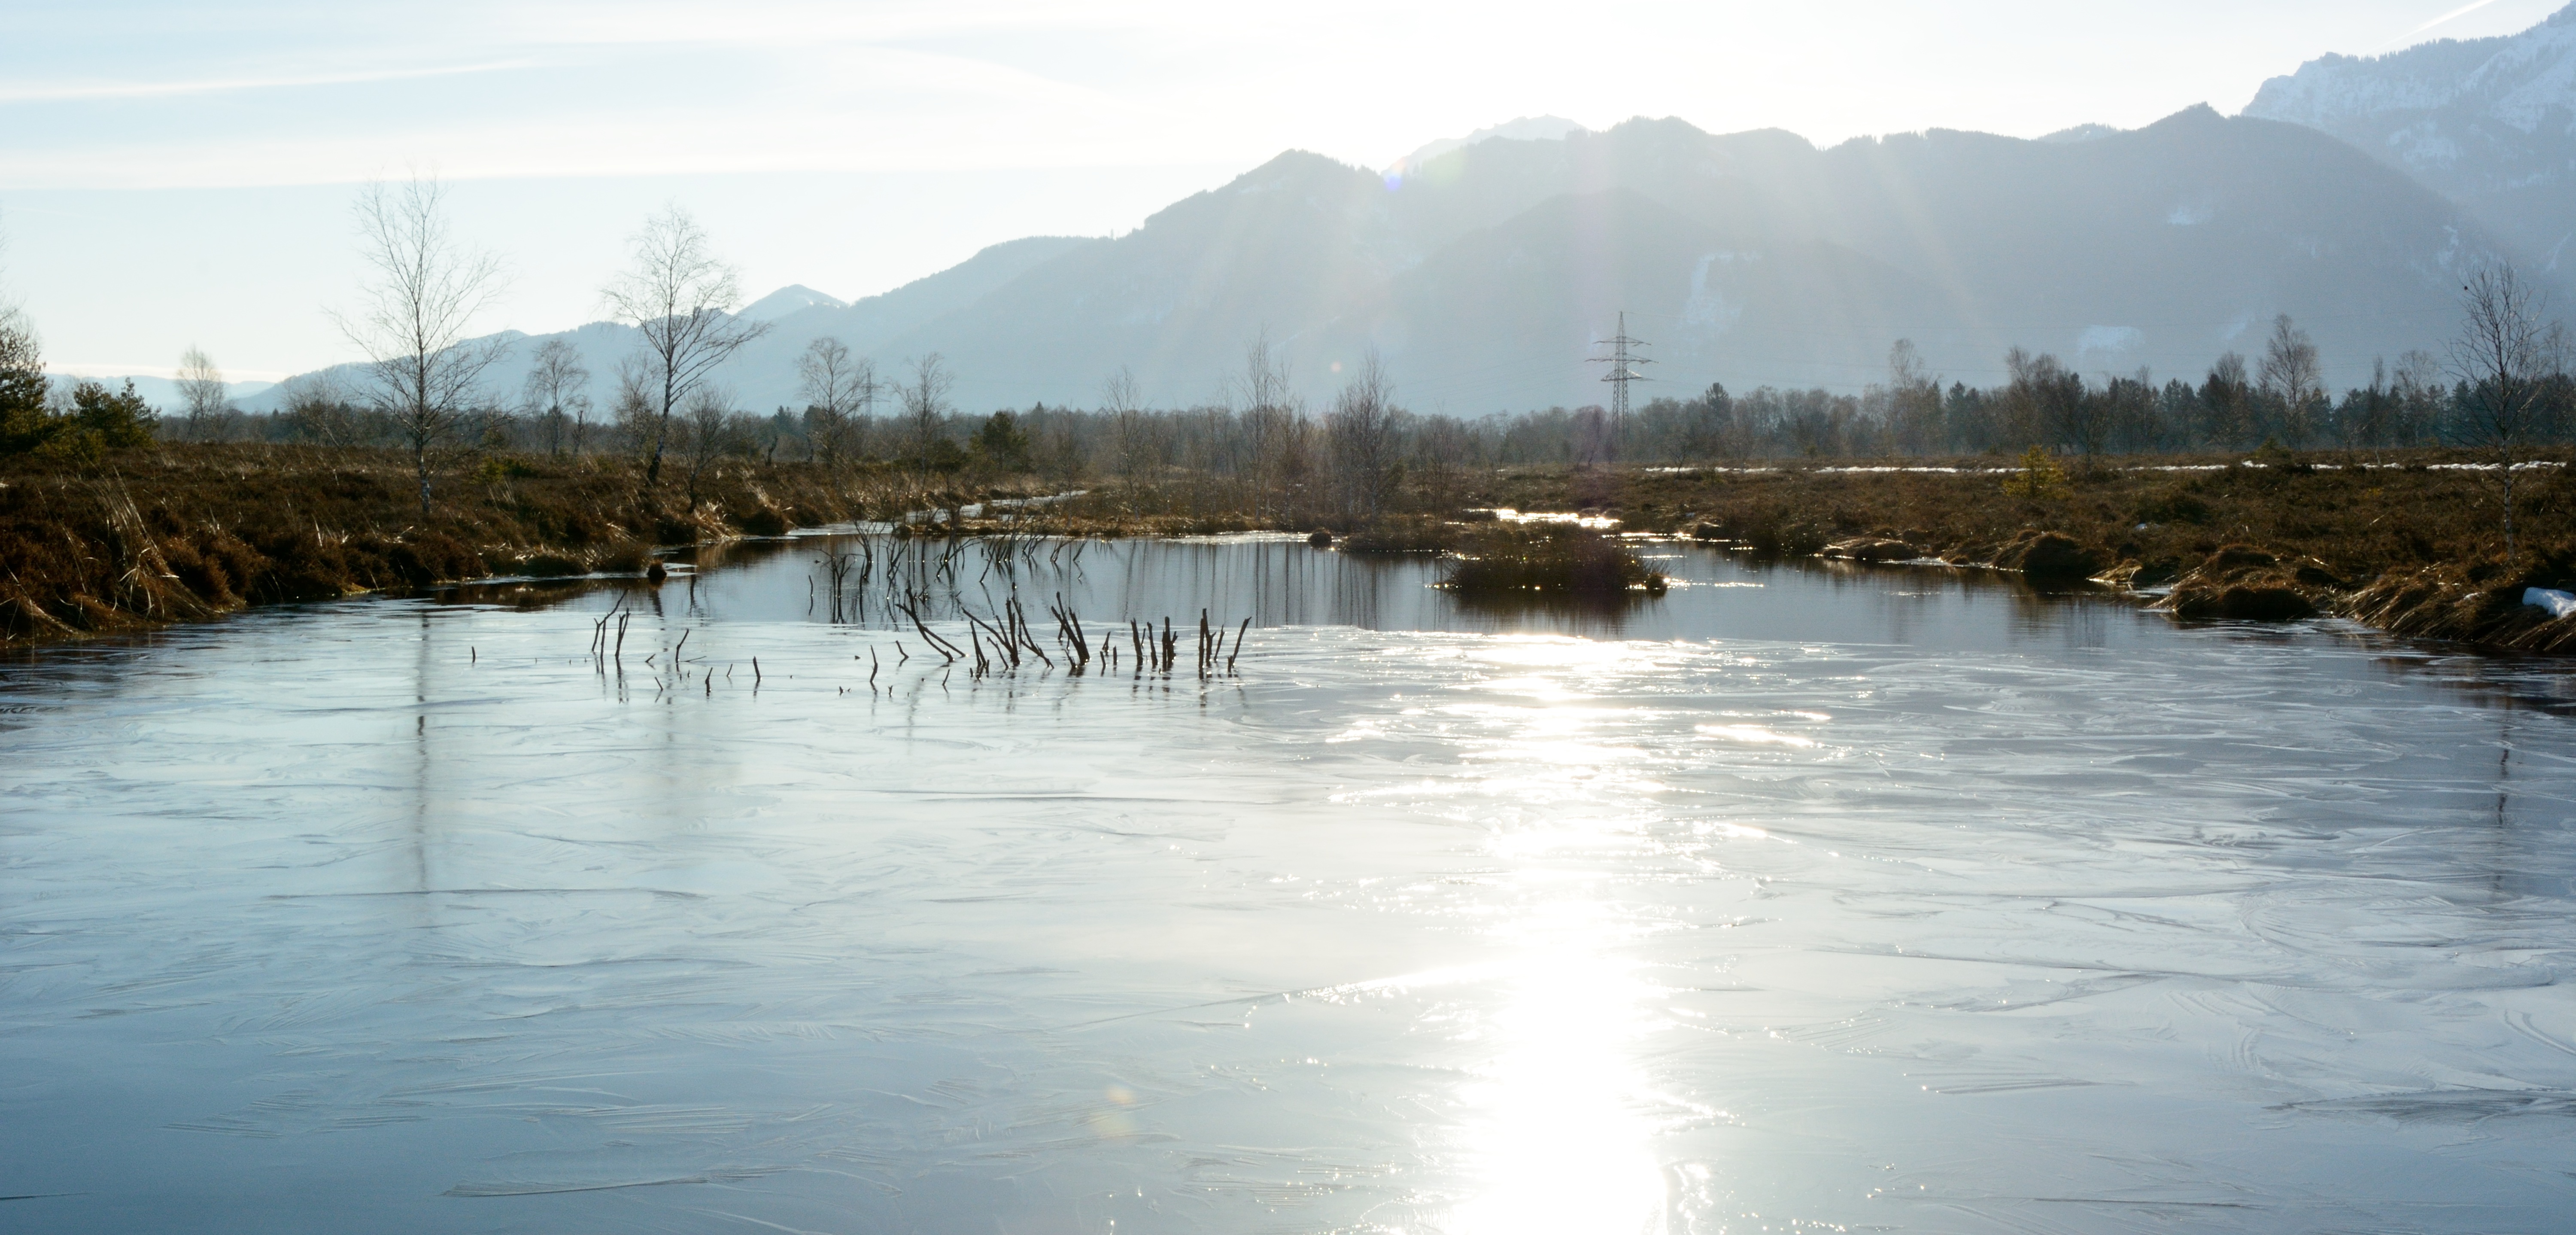
landscape, water, nature, wilderness, snow, cold, winter, sky, sun, sunlight, morning, shore, lake, atmosphere, river, ice, reflection, autumn, reservoir, body of water, mountains, bright, wetland, rays, mood, loch, sunbeam, morgenstimmung, chiemgau, atmospheric phenomenon